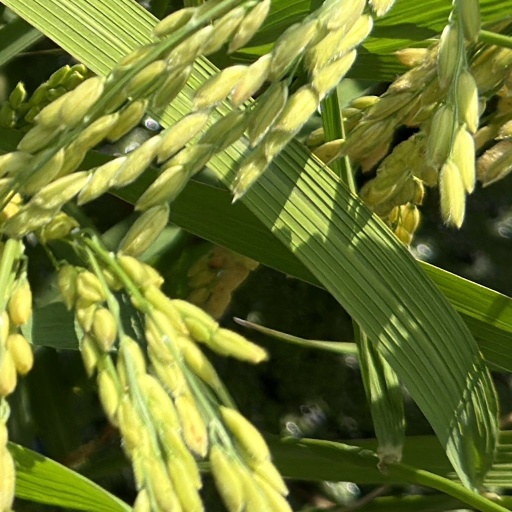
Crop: rice